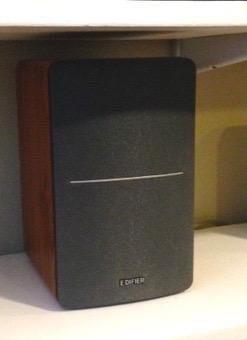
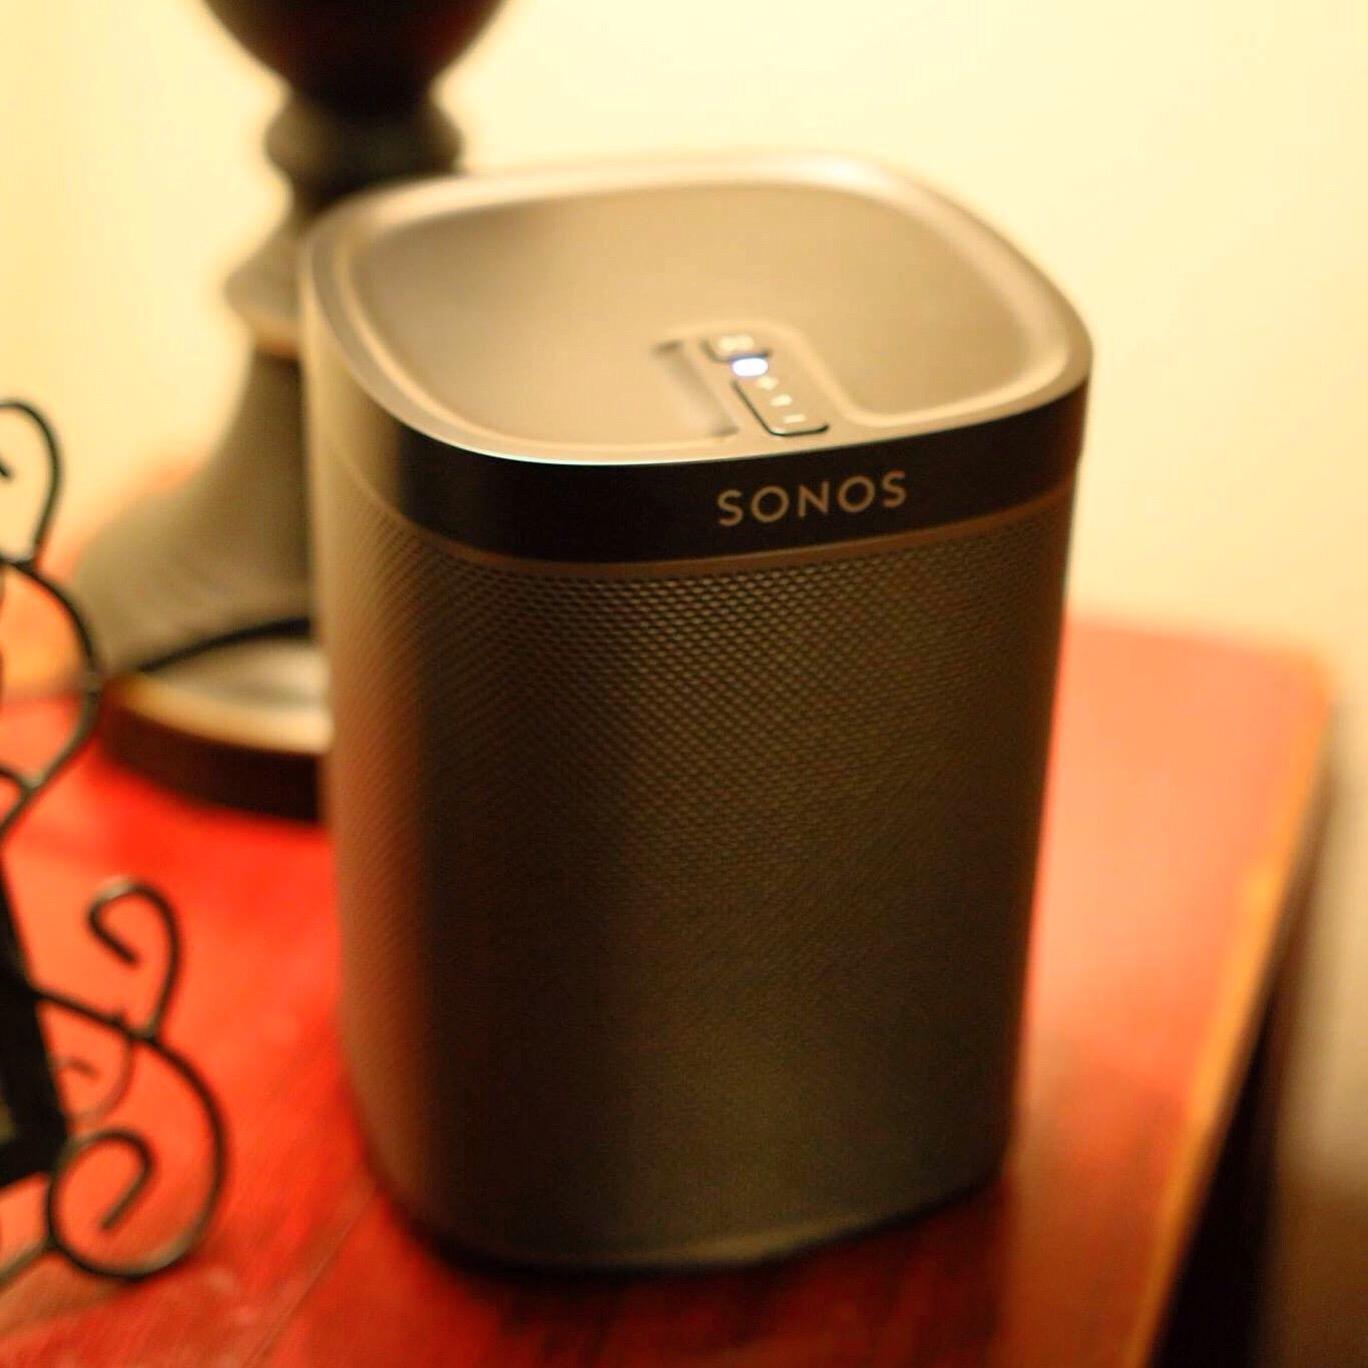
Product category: speaker
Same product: no